Happy Merchant

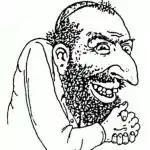
Edited caricature illustration of a stereotypical Jewish man by "A. Wyatt Mann".

The Happy Merchant is a common name for an image depicting an antisemitic caricature of a Jewish man. The image appears commonly on websites such as 4chan, Reddit, Twitter and Instagram, where it is frequently used in hateful or disparaging contexts.